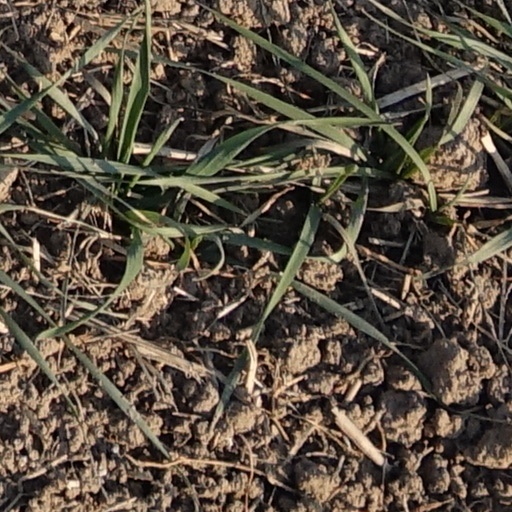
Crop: wheat